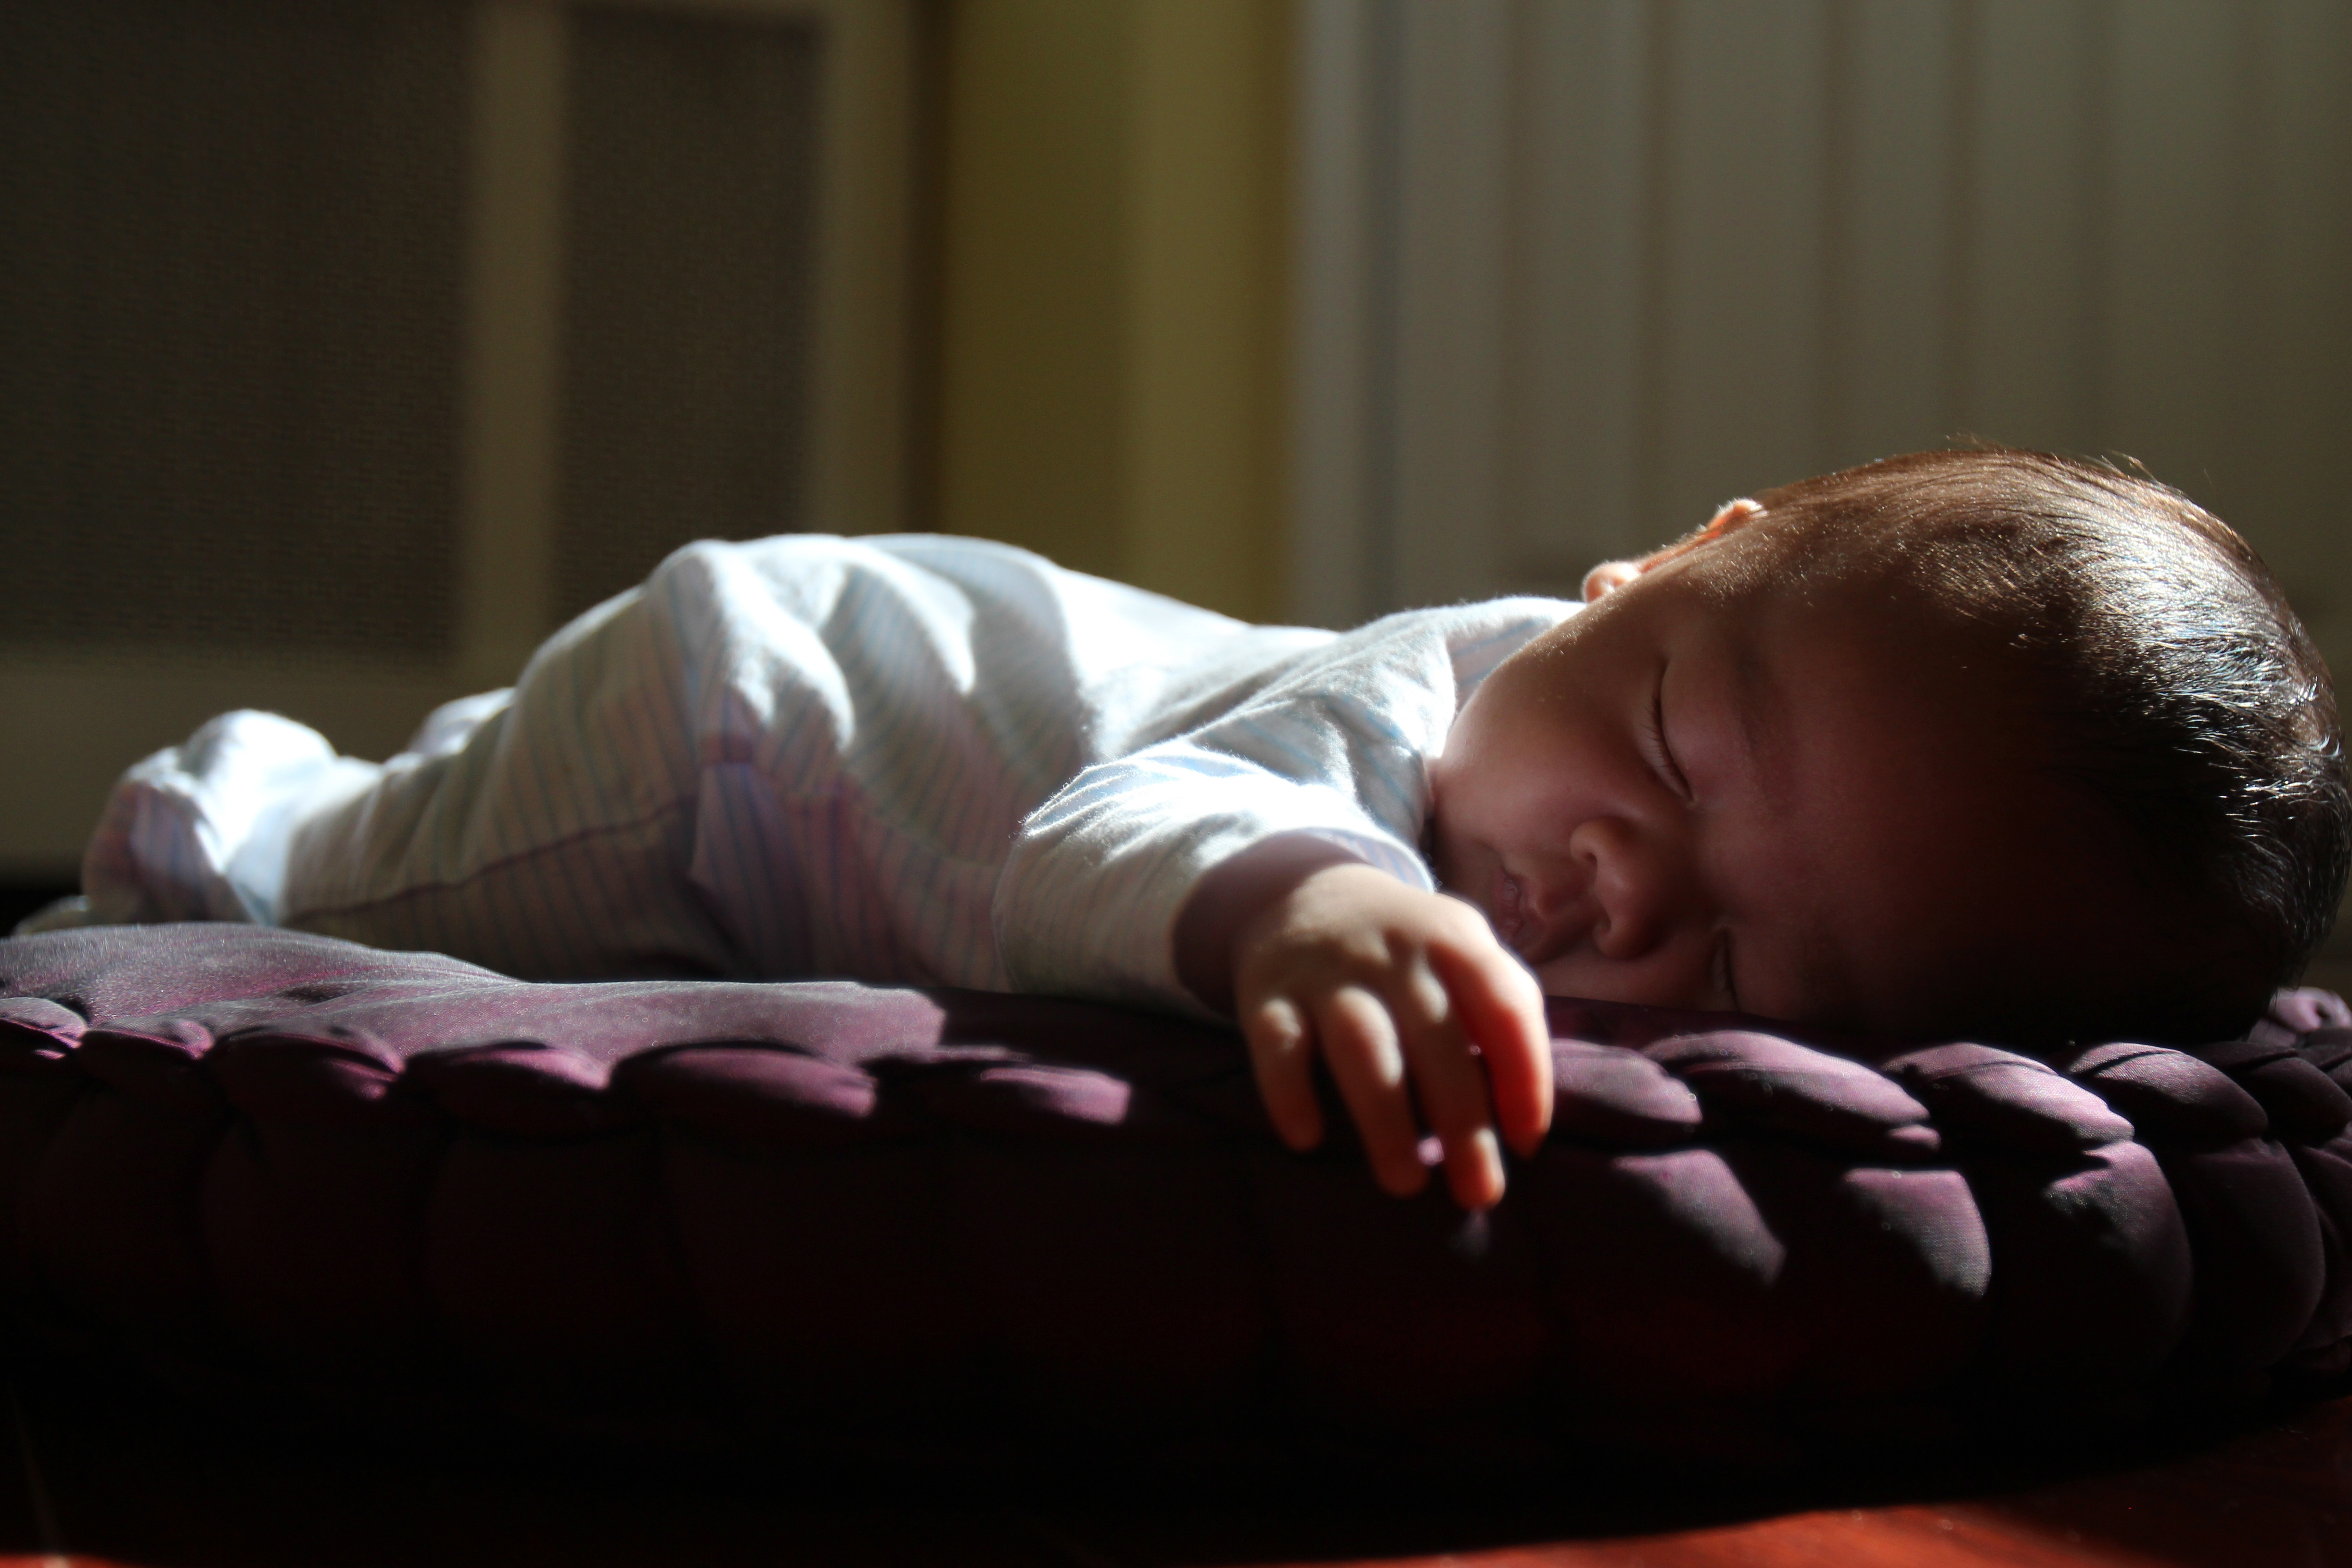
child, baby, skin, comfort, furniture, bedtime, nap, sleep, hand, room, bed, photography, toddler